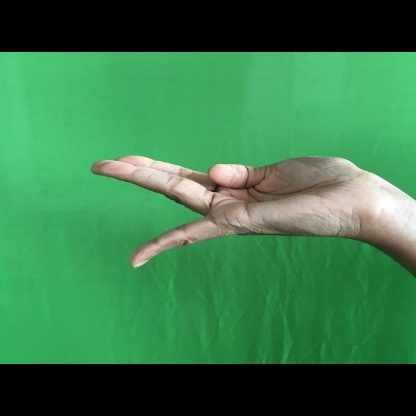
Mudra: Chaturam